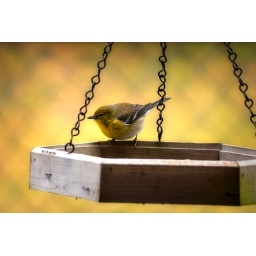
If I keep a green bough in my heart, the singing bird will come.